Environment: real
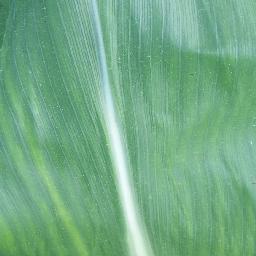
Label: healthy